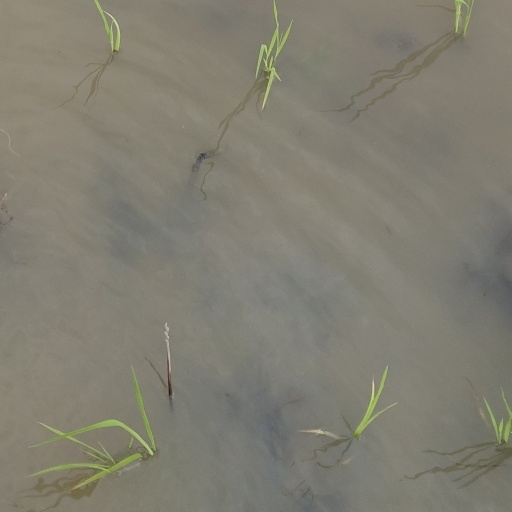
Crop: rice